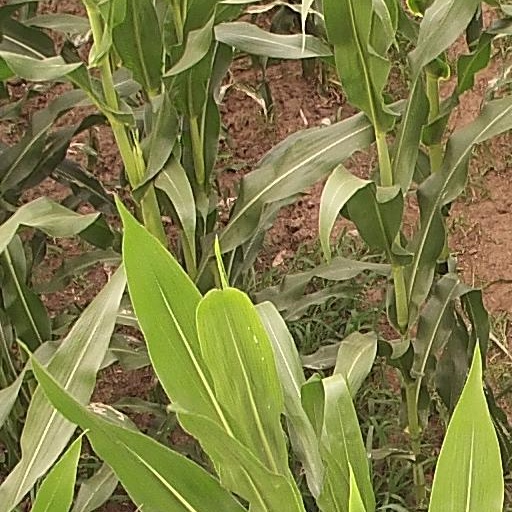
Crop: maize; corn